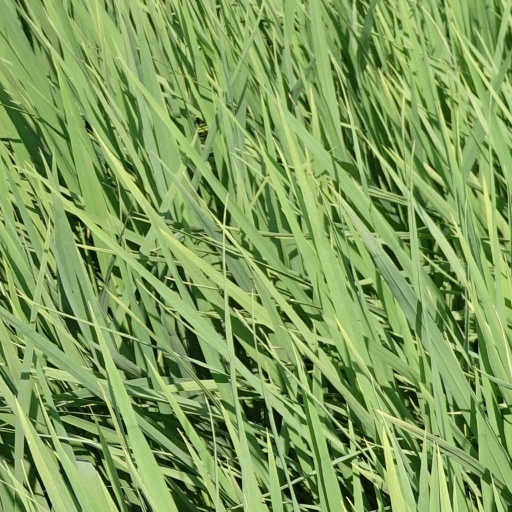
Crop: rice